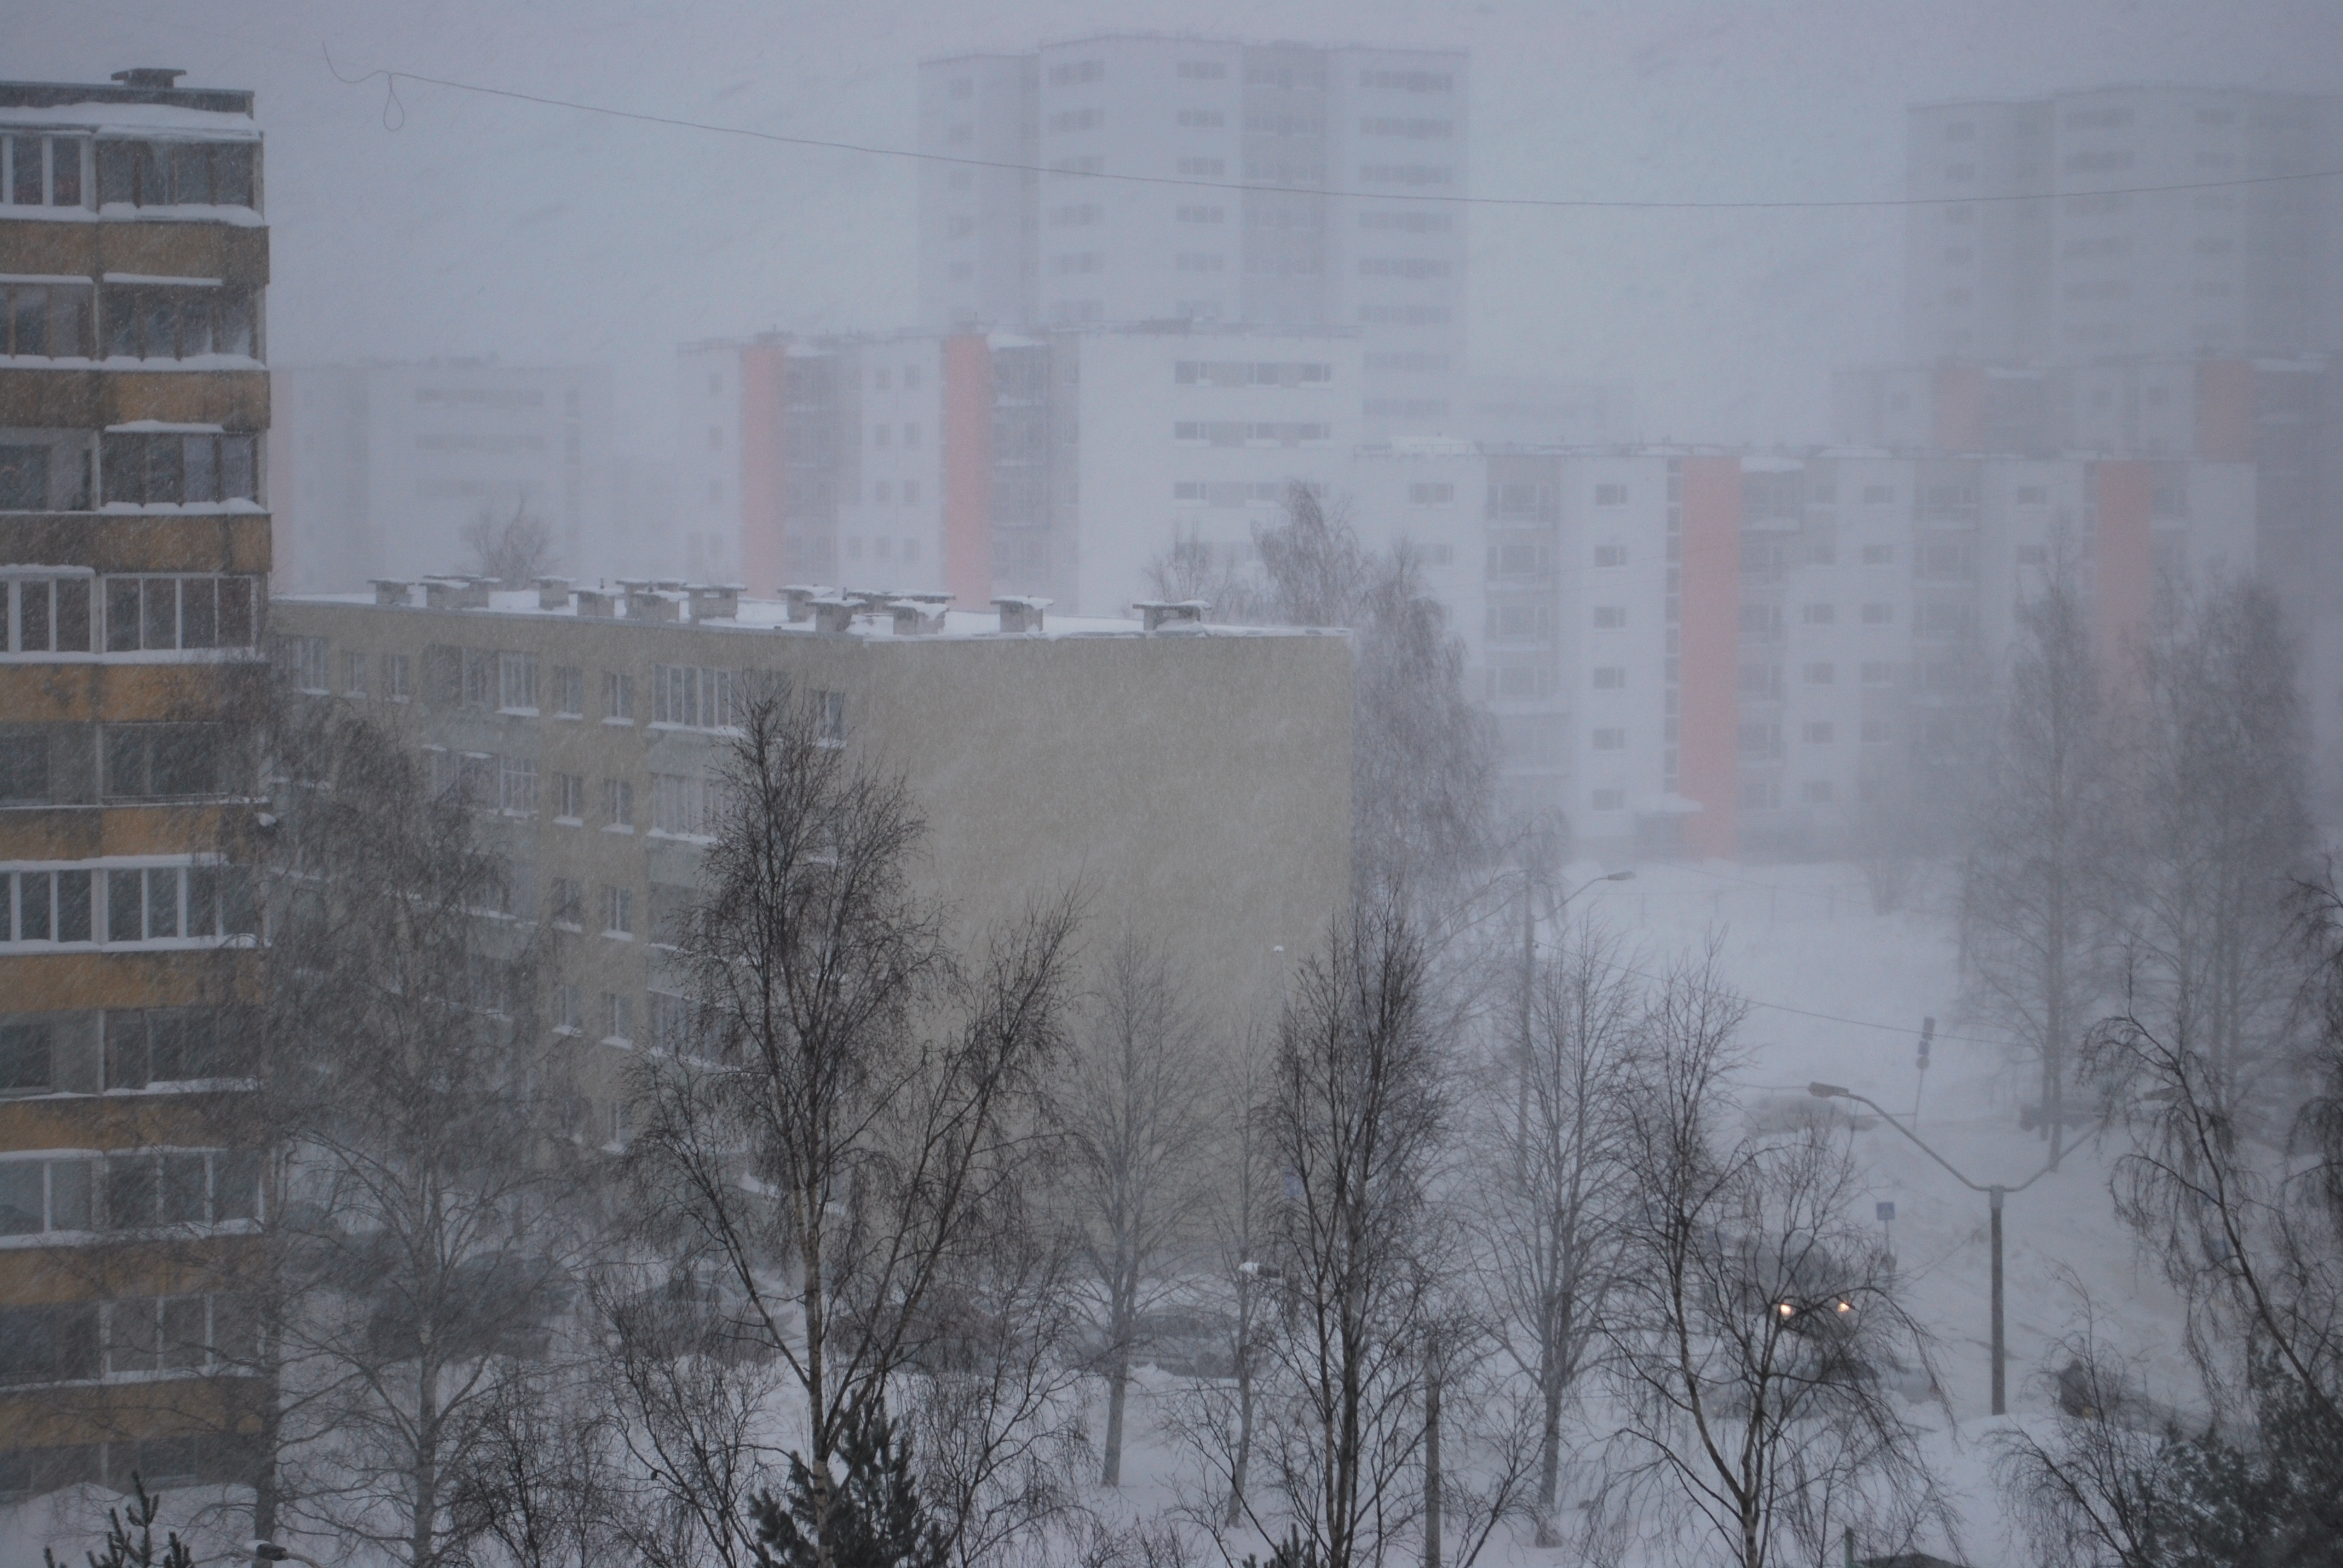
snow, cold, winter, house, weather, haze, season, snowing, icy, snowstorm, blizzard, tallinn, freezing, atmospheric phenomenon, winter storm